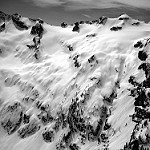
Label: B & W